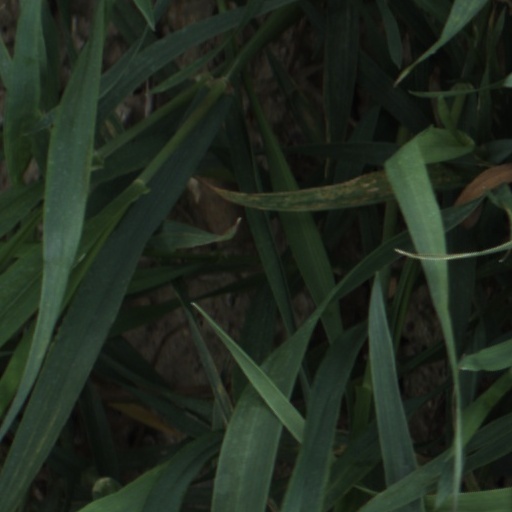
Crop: wheat